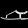
Label: Sandal